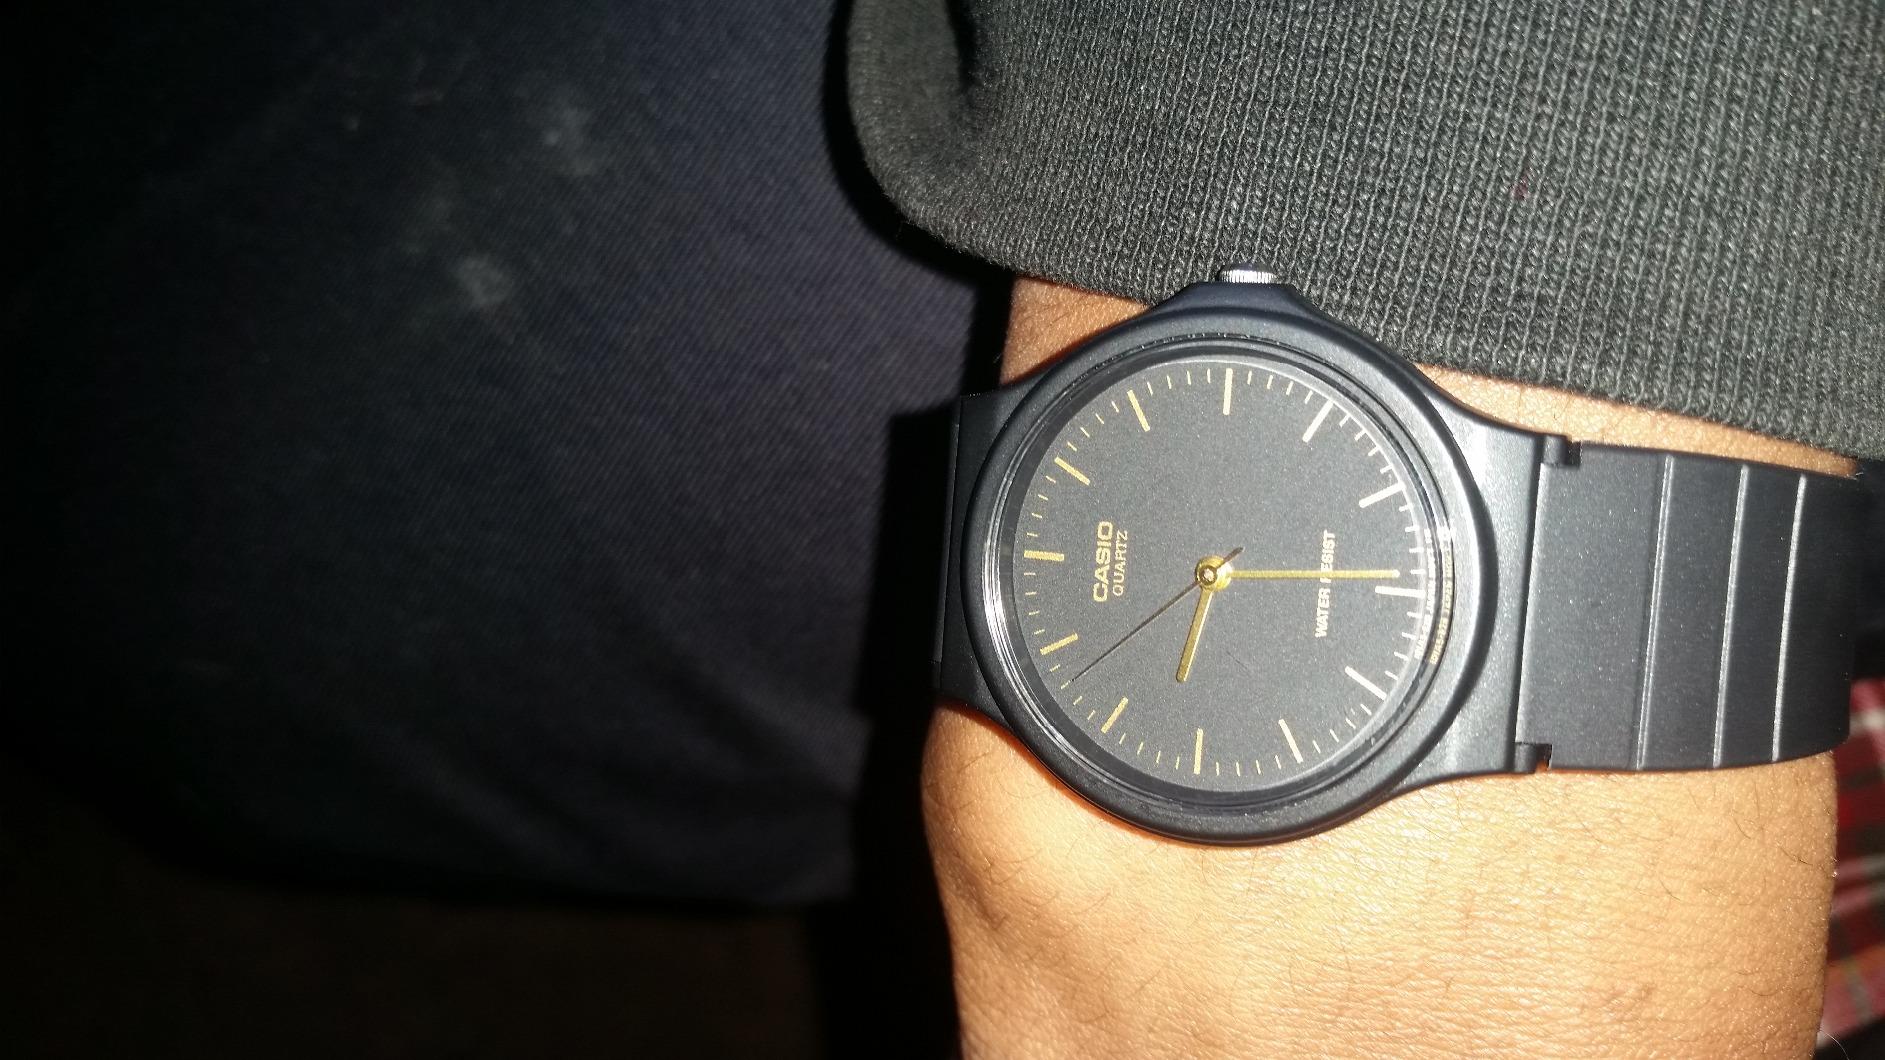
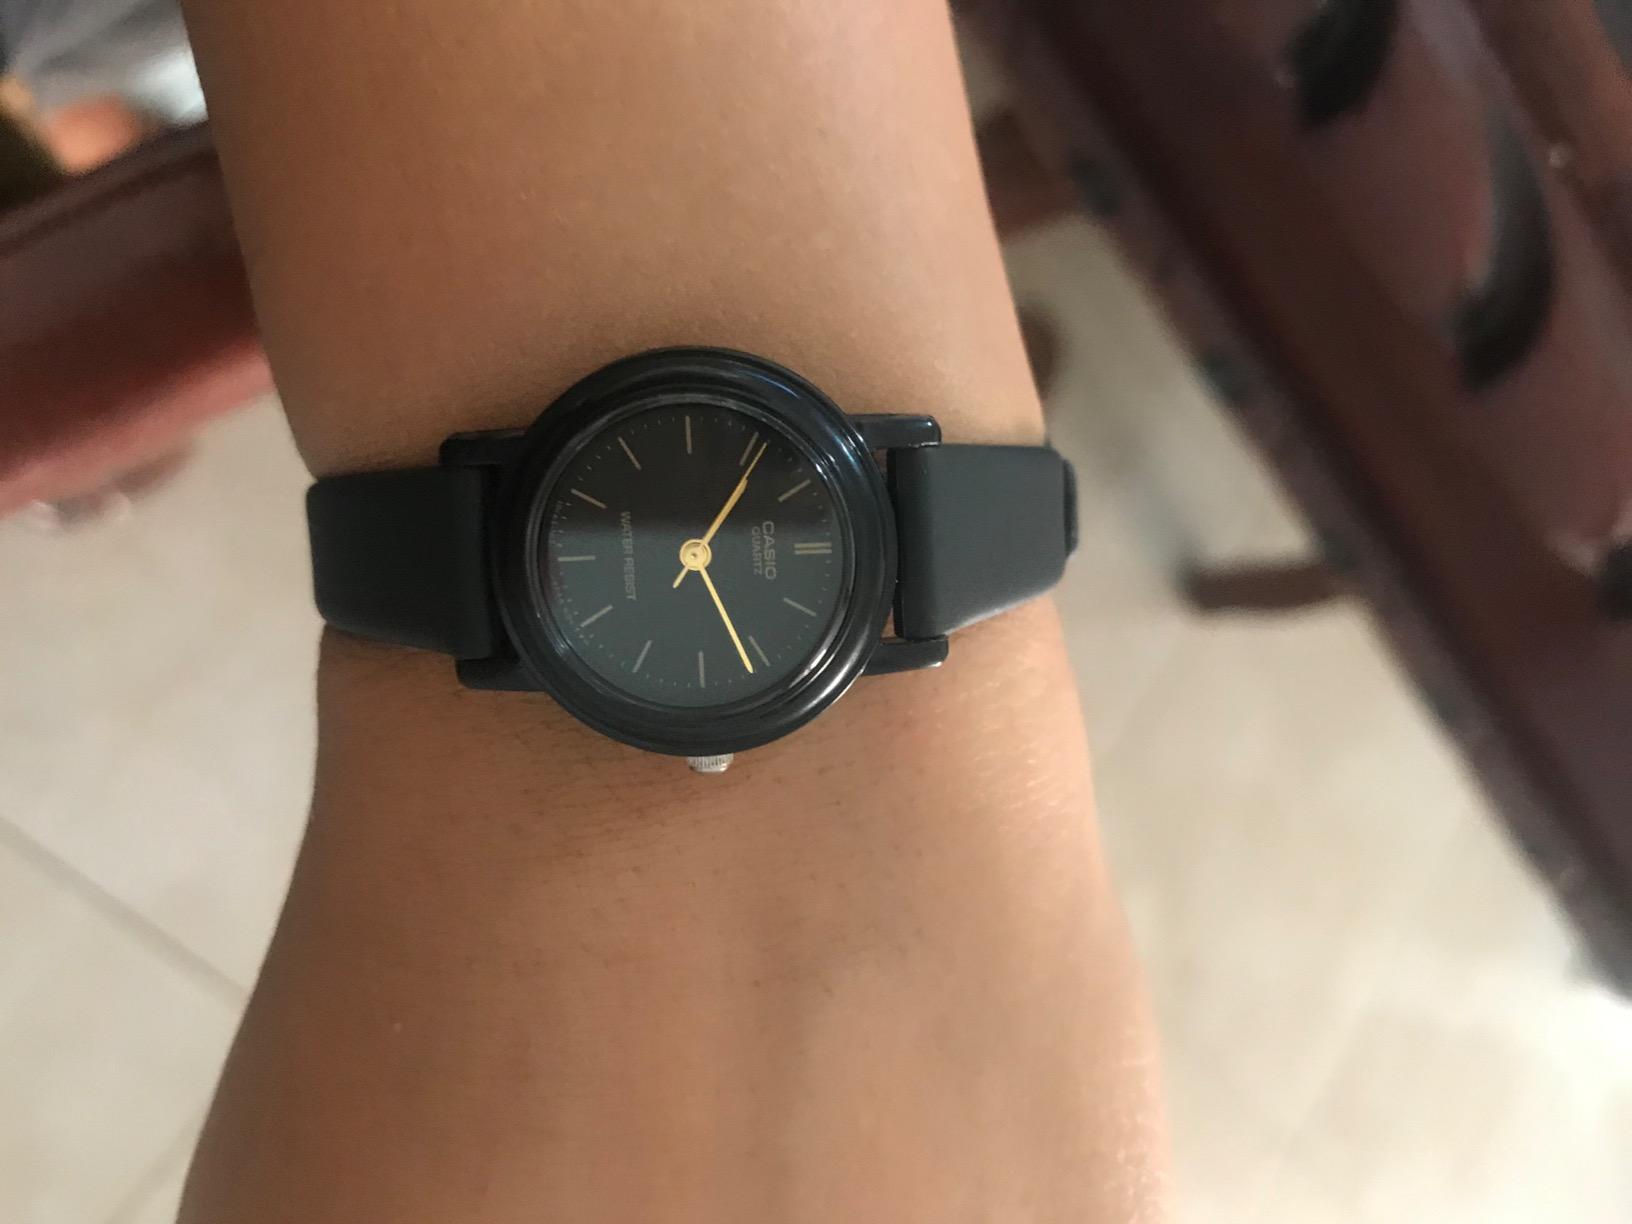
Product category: accessories_watch
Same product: no